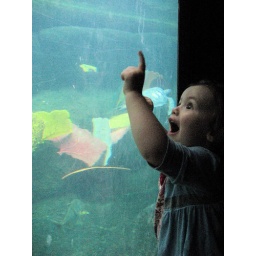
joy to the world (joy to the fishes in the deep blue fish tank.)